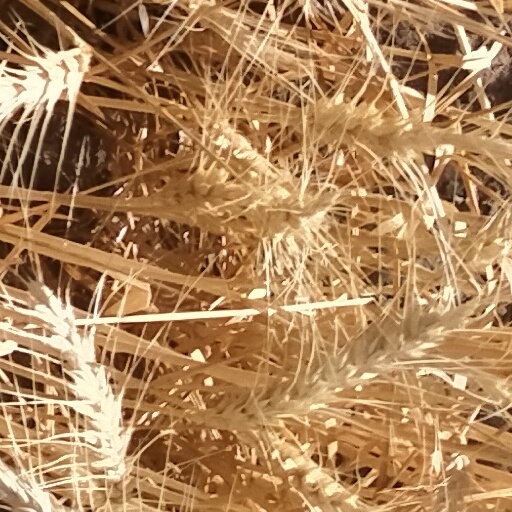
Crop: wheat